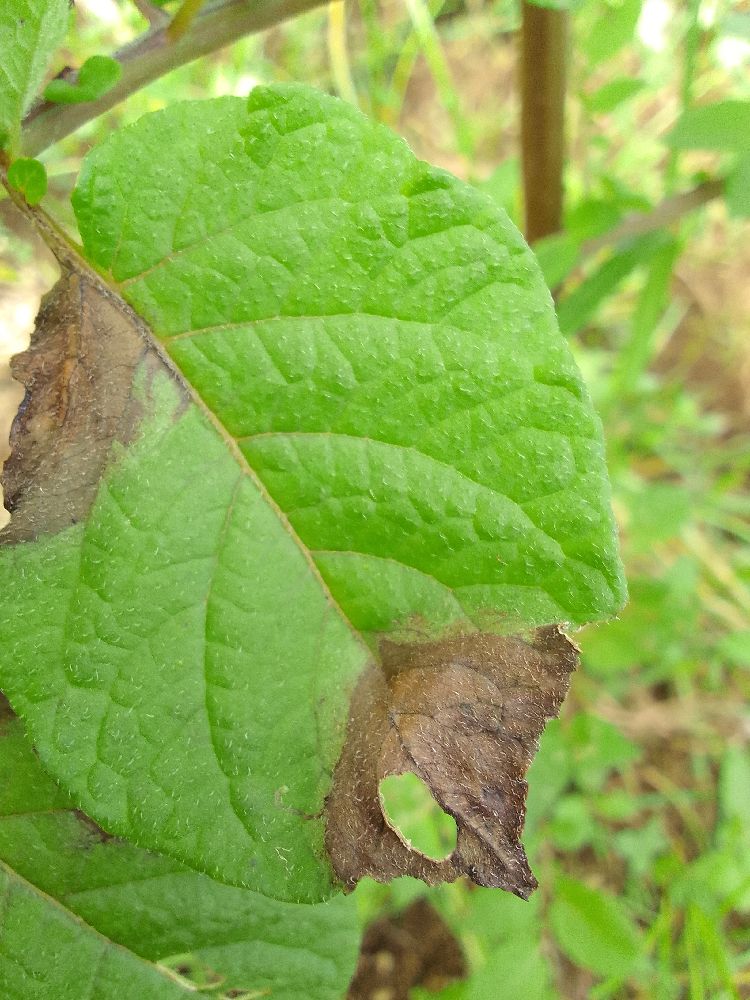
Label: Late blight